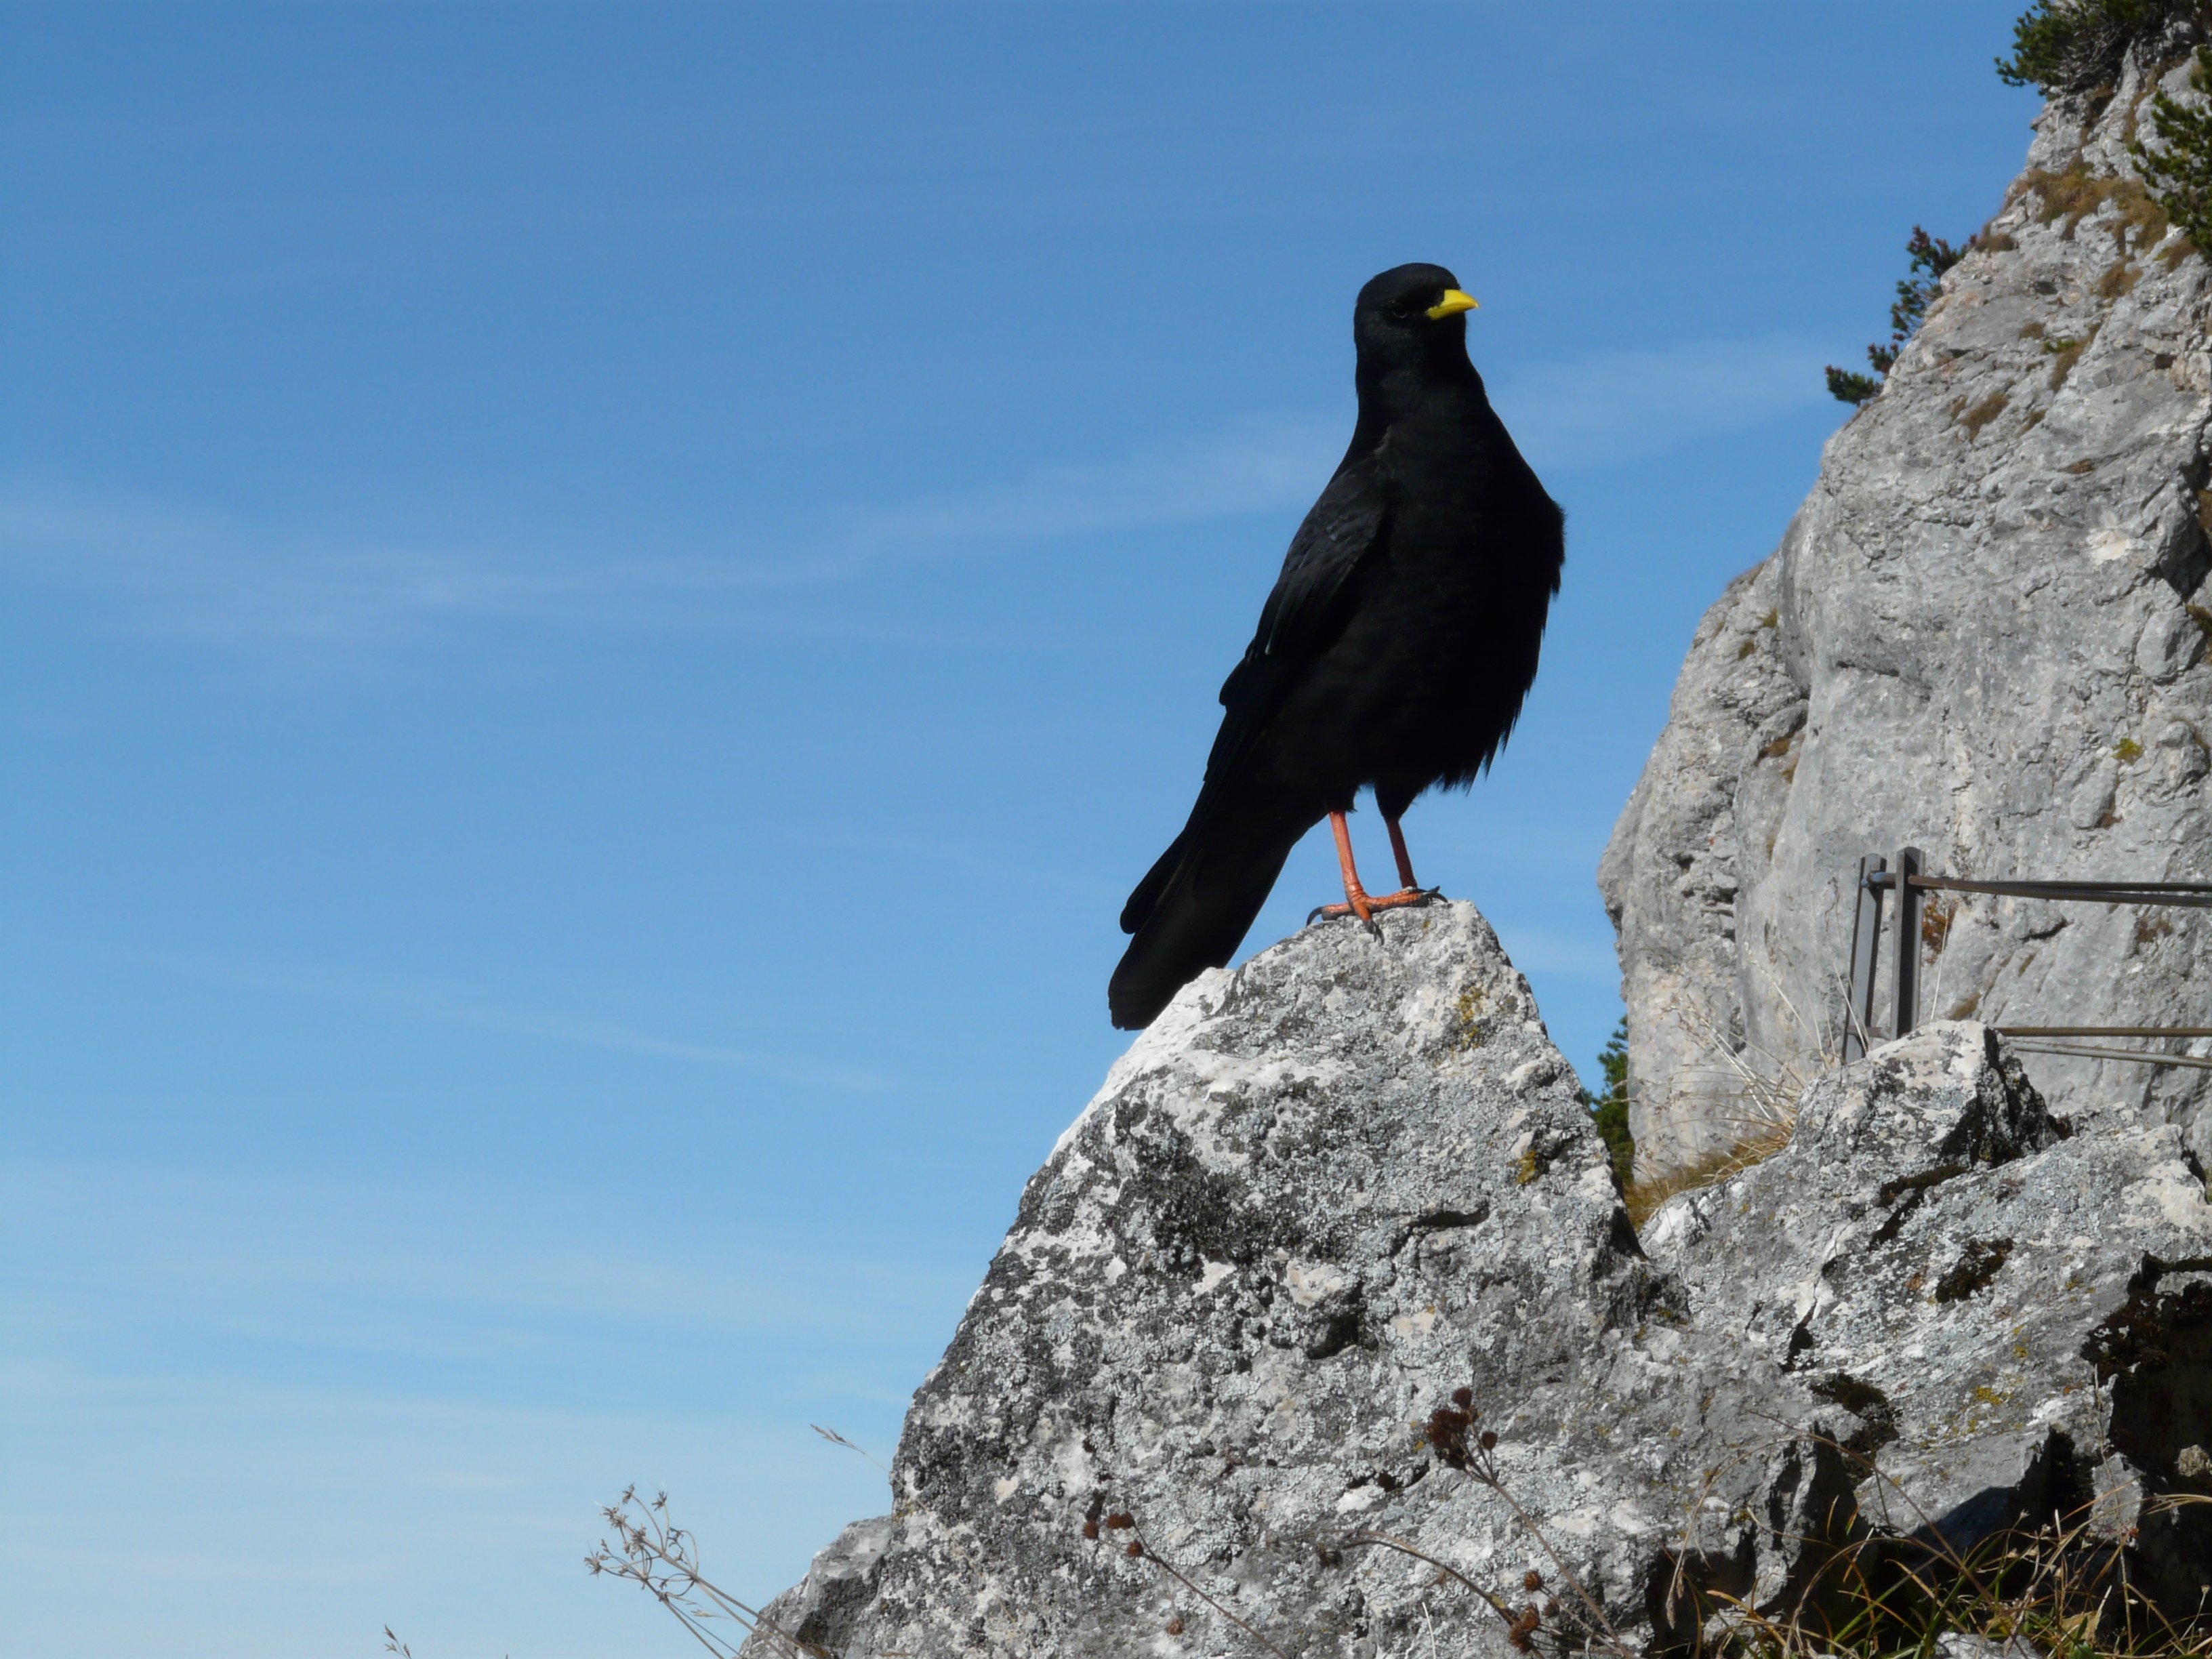
mountain, bird, blue, black, fauna, crow, bird of prey, mountains, vertebrate, raven, vulture, condor, jackdaw, corvus monedula, perching bird